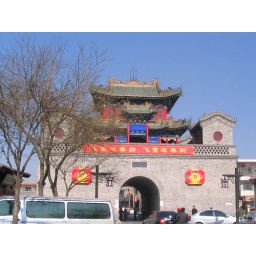
Drum tower in walking street.